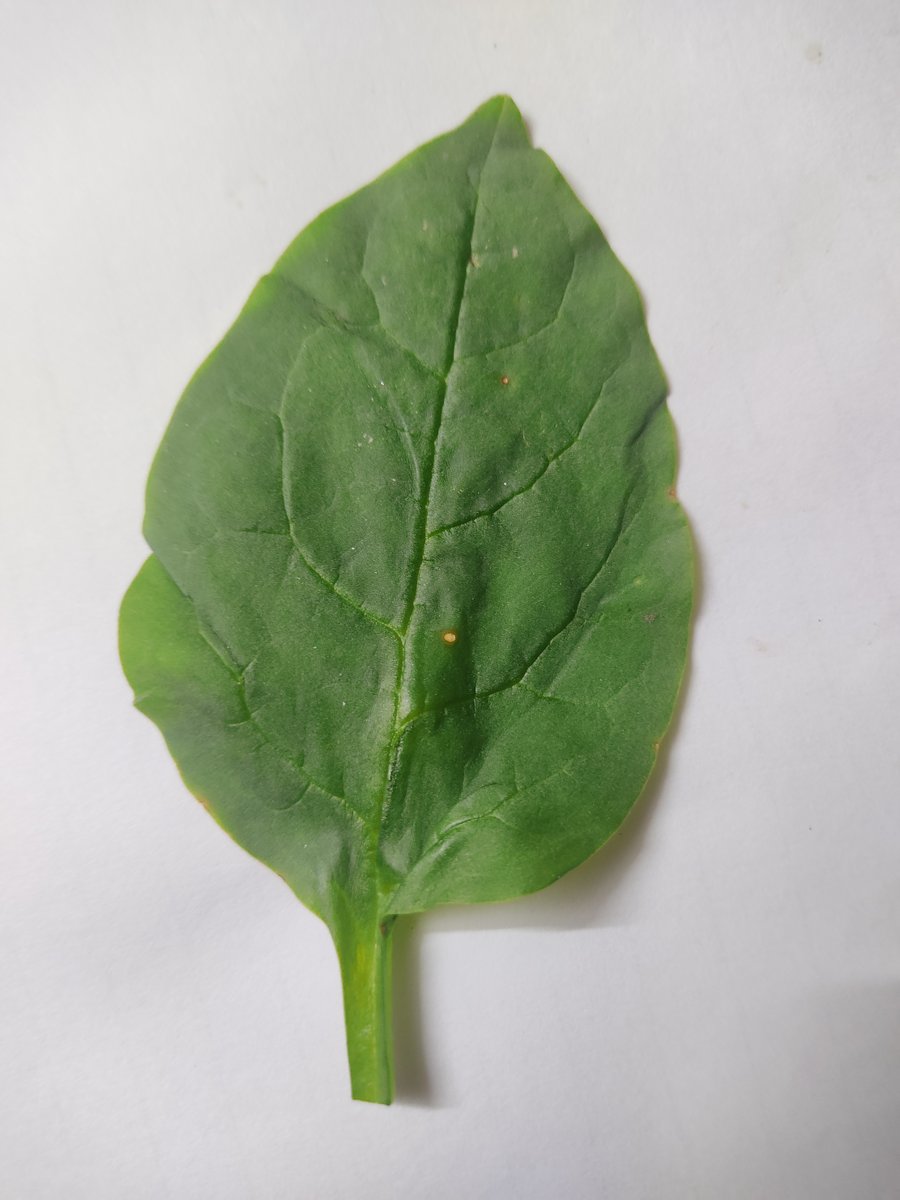
Label: Healthy-Leaf